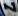
Number: 7